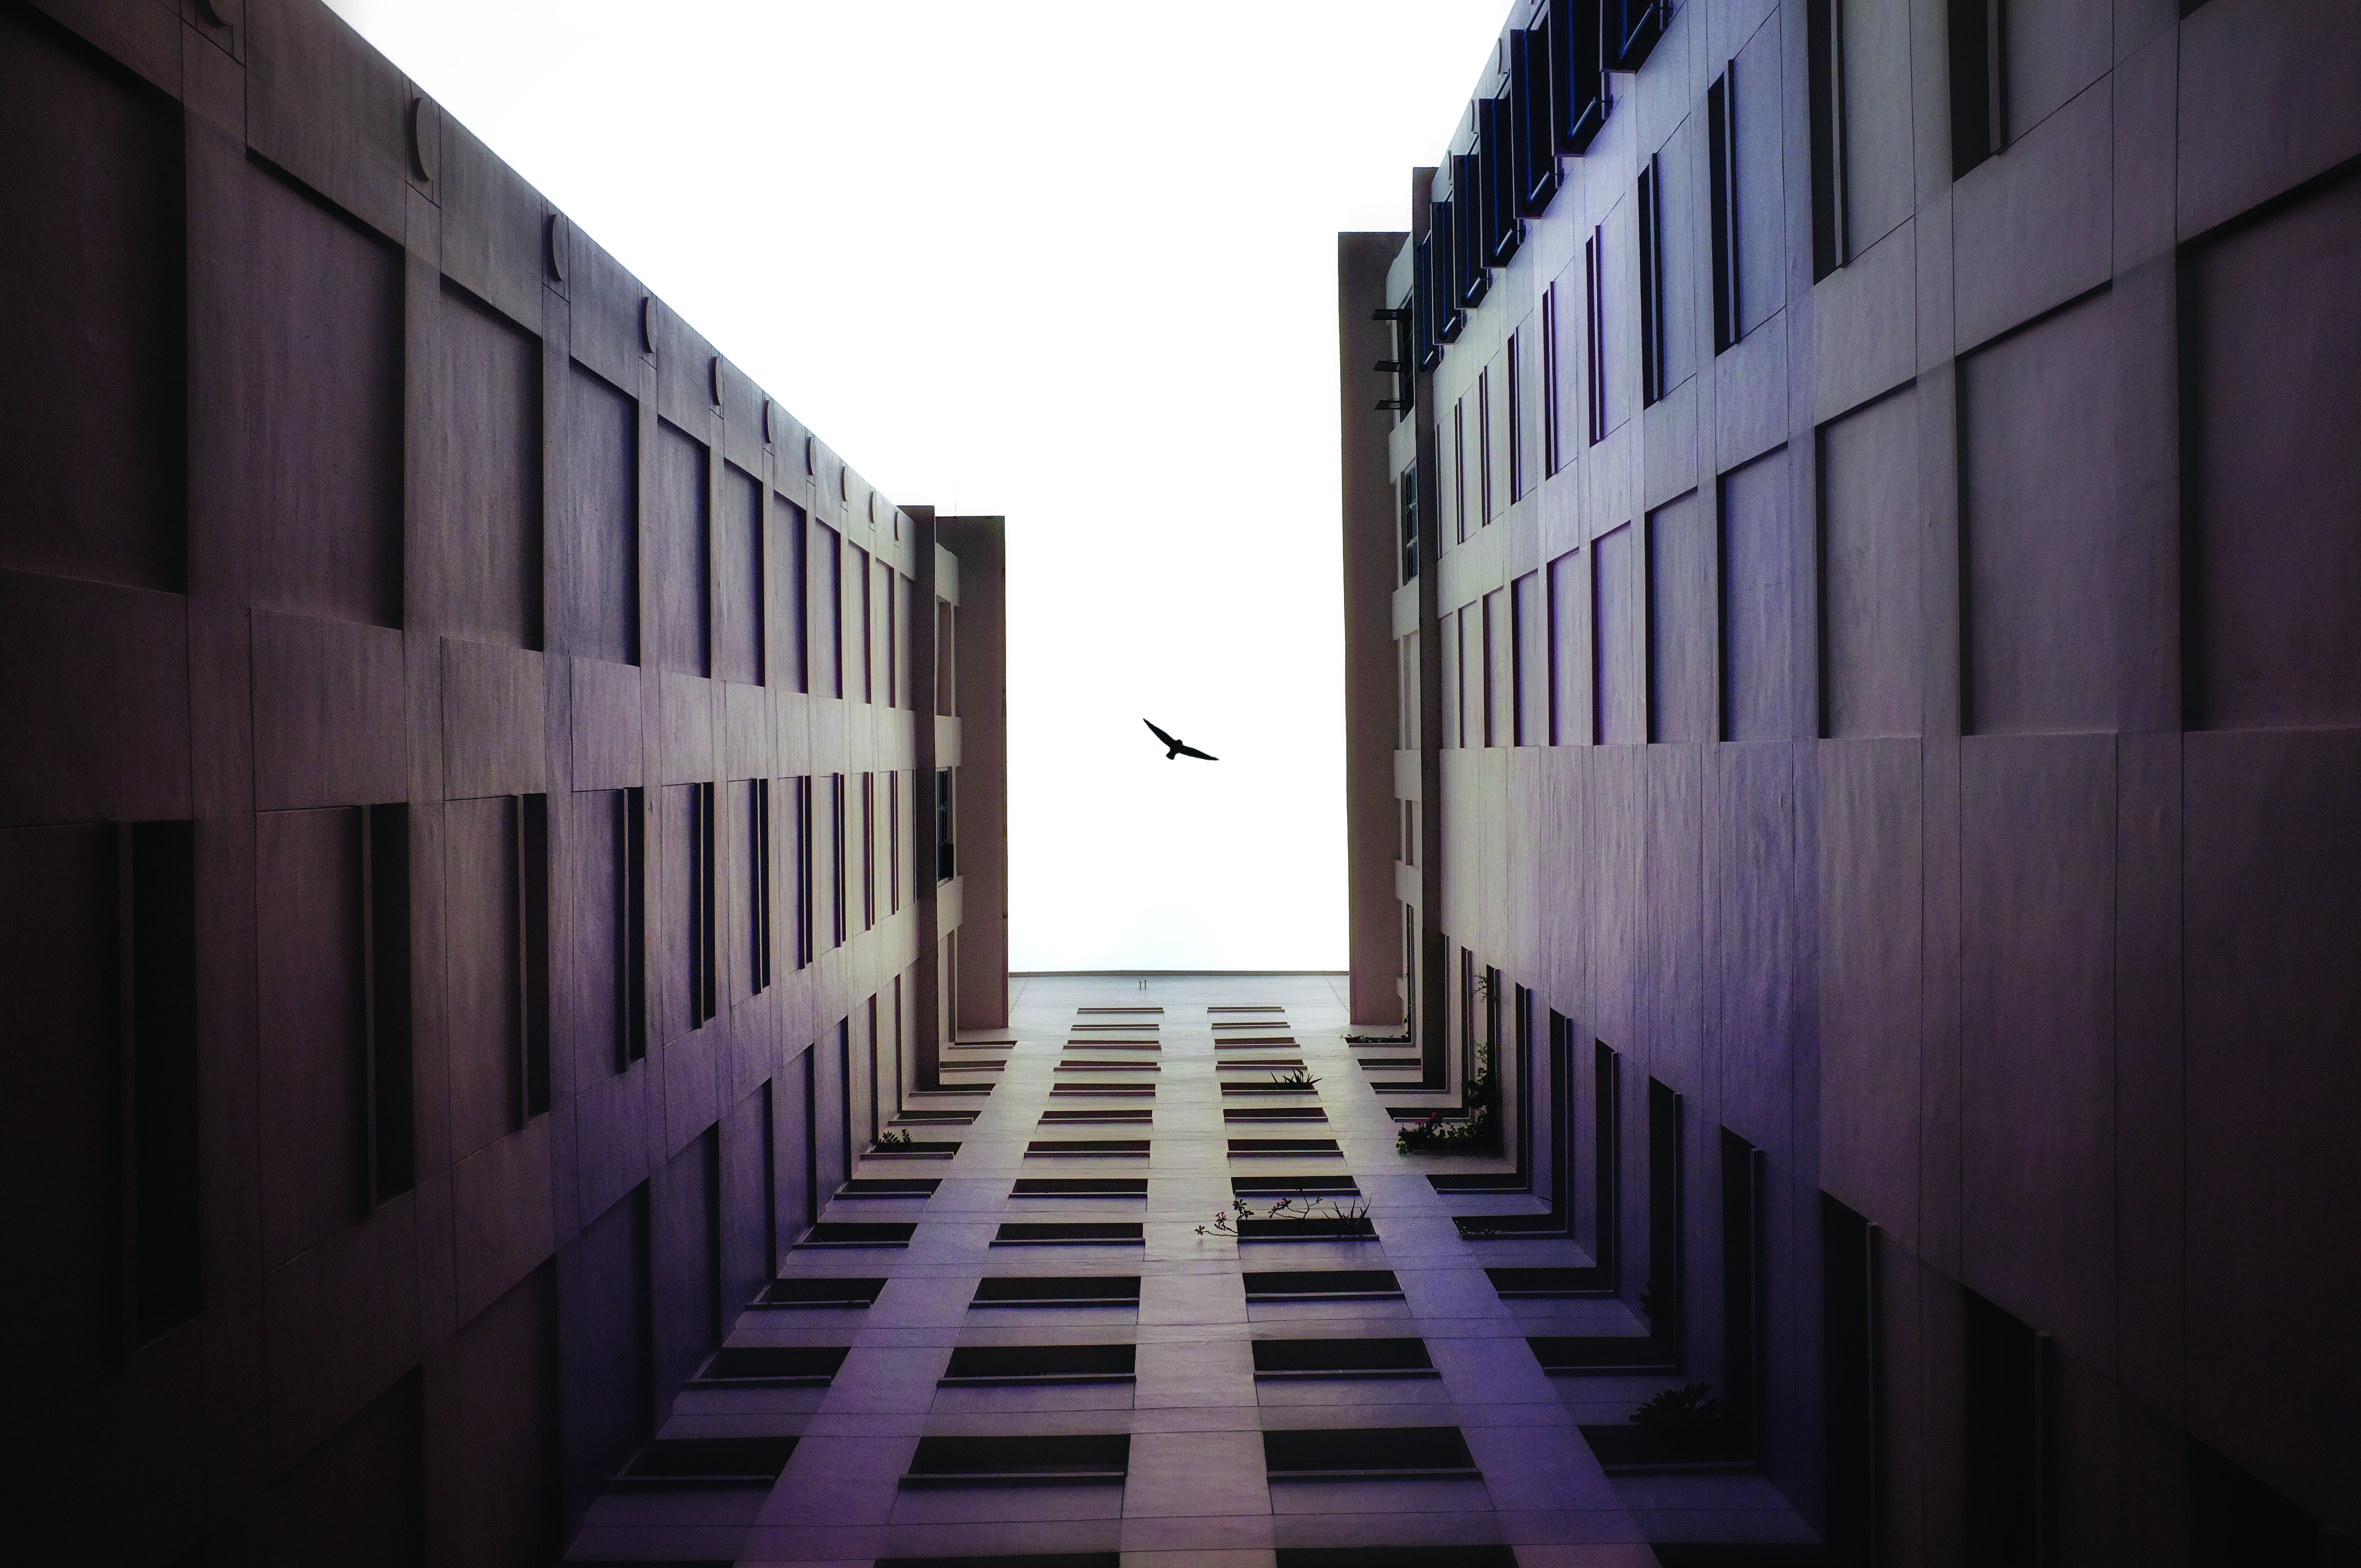
architecture, perspective, building, line, hall, windows, symmetry, shape, low angle shot